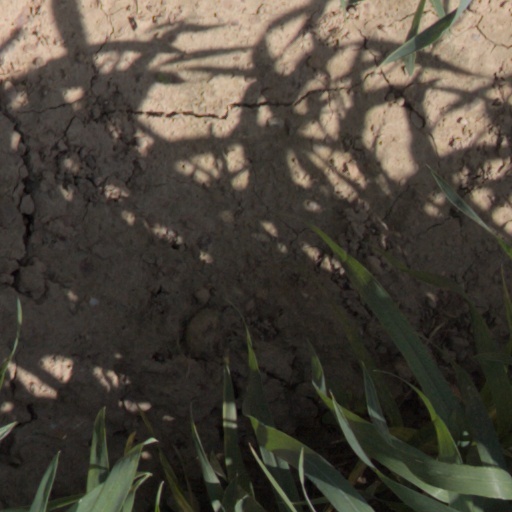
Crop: wheat